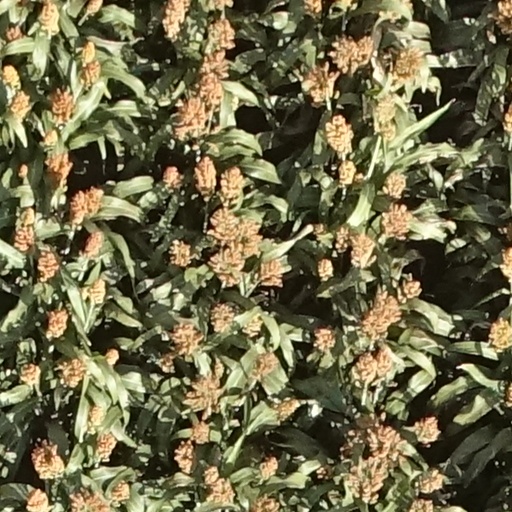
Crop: sorghum